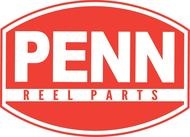
Penn Part 015ESLAIV5500DX SKU#1559292 Knob
Penn Part 015ESLAIV5500DX SKU#1559292 Knob, OEM Penn Fishing Reel Part
Brand: Penn Parts
Category: Sporting Goods > Outdoor Recreation > Fishing > Fishing Reels > Triggerspin Fishing Reels